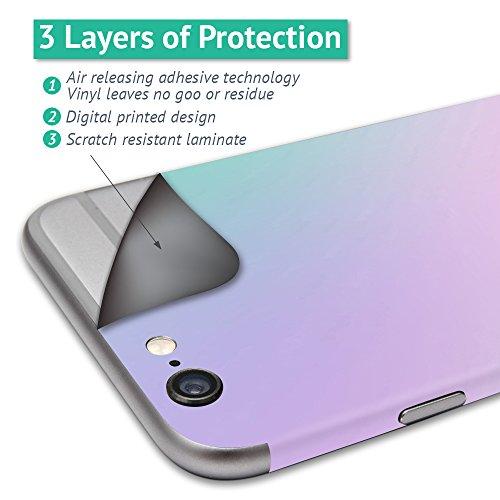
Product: MightySkins Skin Compatible with Hover-1 H1 Hoverboard Scooter - Pink Zebra | Protective, Durable, and Unique Vinyl Decal wrap Cover | Easy to Apply, Remove, and Change Styles | Made in The USA
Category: Sports & Outdoors | Outdoor Recreation | Skates, Skateboards & Scooters | Scooters & Equipment | Accessories
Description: SET THE TREND: Show off your own unique style with MightySkins for your Hover-1 Ultra Hoverboard Scooter Don’t like the Pink Zebra skin We have hundreds of designs to choose from, so your Hover-1 Ultra Hoverboard Scooter will be as unique as you are.
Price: $19.99
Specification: ProductDimensions:13x0.1x12inches|ItemWeight:0.16ounces|ShippingWeight:0.96ounces(Viewshippingratesandpolicies)|ASIN:B07JP7GFH6|Itemmodelnumber:H1Hoverboard